PlayStation 2 Expansion Bay

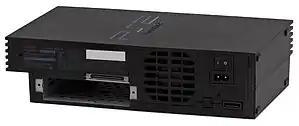
PlayStation 2 back showing Expansion Bay on SCPH-30001

The PlayStation 2 Expansion Bay is a 3.5-inch drive bay of the PlayStation 2 gaming console that was introduced with the model 30000 and 50000 (replacing the PCMCIA slot used in the models 10000, 15000 and 18000, and removed with the slimline model 70000). The bay is designed for the network adaptor and internal hard disk drive (HDD). These peripherals enhance the capabilities of the PS2 to allow online play and other features that were shown at E3 2001.